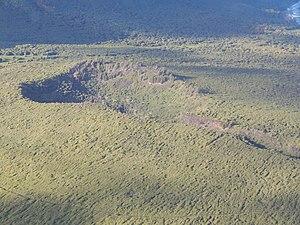
Le cratère Kauhakō, en anglais Kauhakō Crater, est un cratère volcanique des États-Unis situé à Hawaï, sur l'île de Molokai, au centre de la péninsule de Kalaupapa.